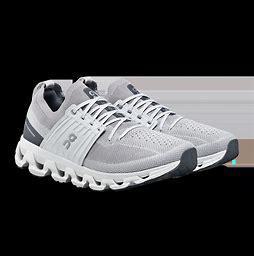
Brand: ON
Model: Cloudswift